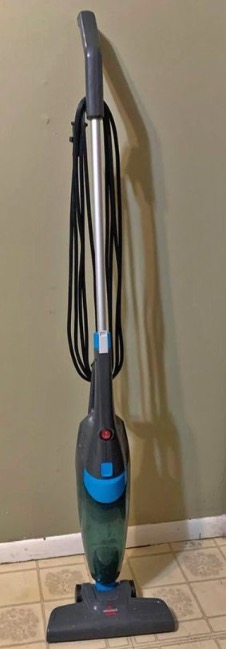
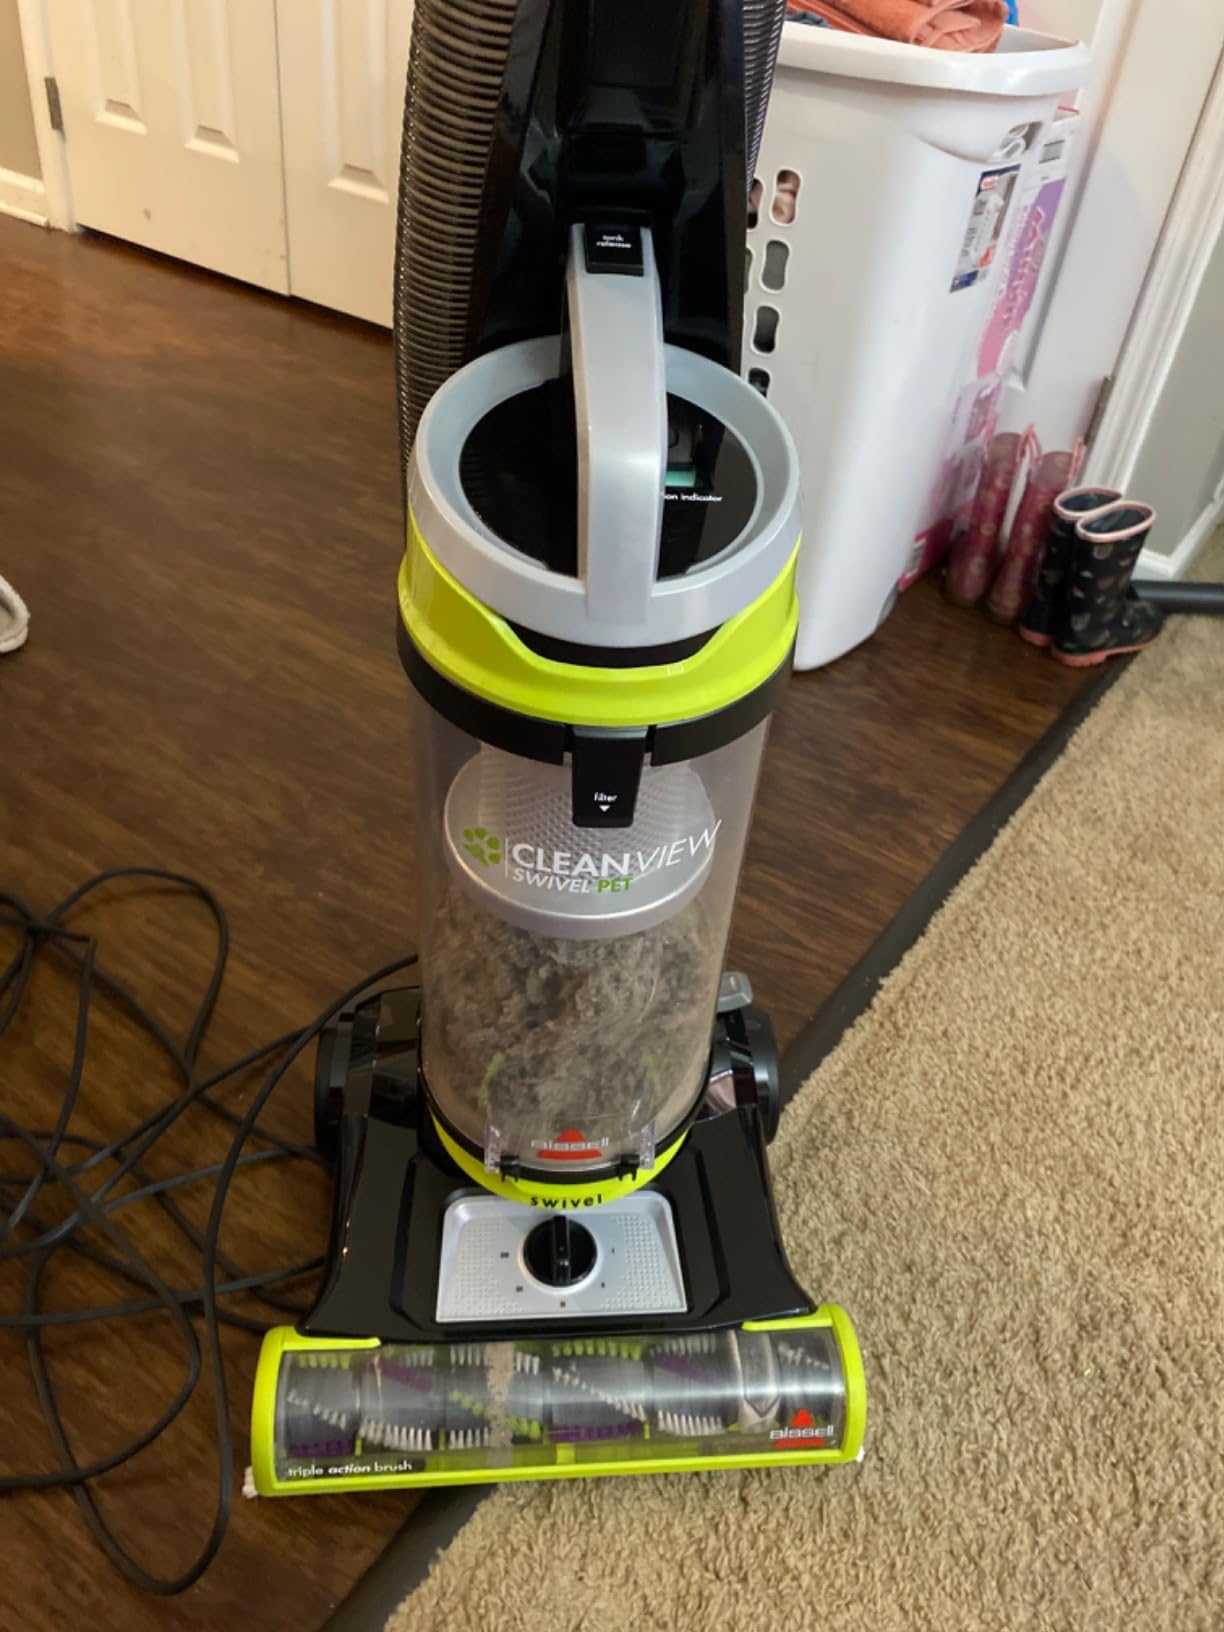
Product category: items_vacuum
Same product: no